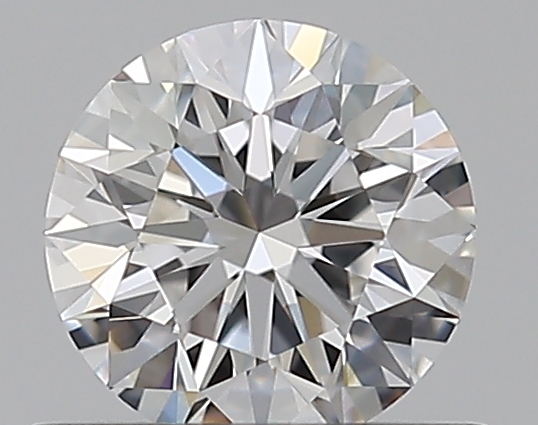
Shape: round
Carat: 0.5
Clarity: VVS2
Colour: D
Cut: EX
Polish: EX
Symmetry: EX
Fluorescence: M
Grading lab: GIA
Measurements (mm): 5.06 x 5.07 x 3.17